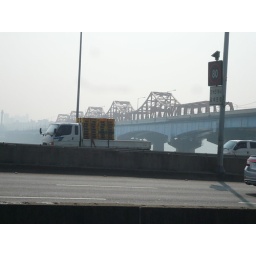
bridge over han river